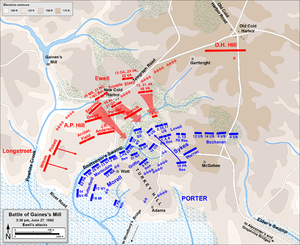
La bataille de Gaines's Mill, parfois connue comme la première bataille de Cold Harbor ou la bataille de la Chickahominy River, s'est déroulée le 27 juin 1862, dans le comté de Hanover, en Virginie, troisième bataille de la bataille des sept jours de la guerre de Sécession. Suite à l'échec de la bataille de Beaver Dam Creek de la veille, le général confédéré Robert E. Lee renouvelle ses attaques contre le flanc droit de l'armée de l'Union, relativement isolé sur le côté nord de la rivière Chickahominy. Là, le V corps du brigadier général Fitz John Porter a établi une solide ligne de défense derrière Boatswain's Swamp. La force de Lee doit lancer la plus grande attaque confédérée de la guerre, près de 57000 hommes en six divisions. Le V corps renforcé de Porter tient fermement l'après-midi alors que les confédérés attaquent de façon décousue, d'abord avec la division du major général A. P. Hill, puis avec celle du major général Richard S. Ewell, subissant de lourdes pertes. L'arrivée du commandement du major général Stonewall Jackson est retardée, empêchant la concentration totale de la force confédérée avant la réception des renforts du VI corps par Porter.